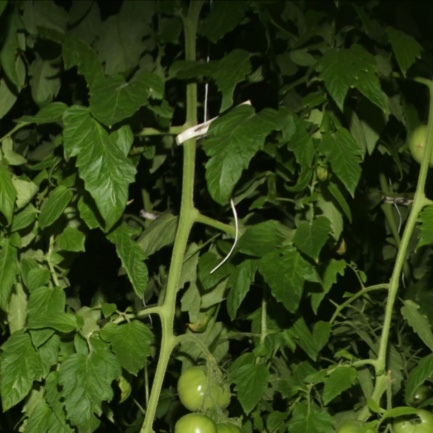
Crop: tomato